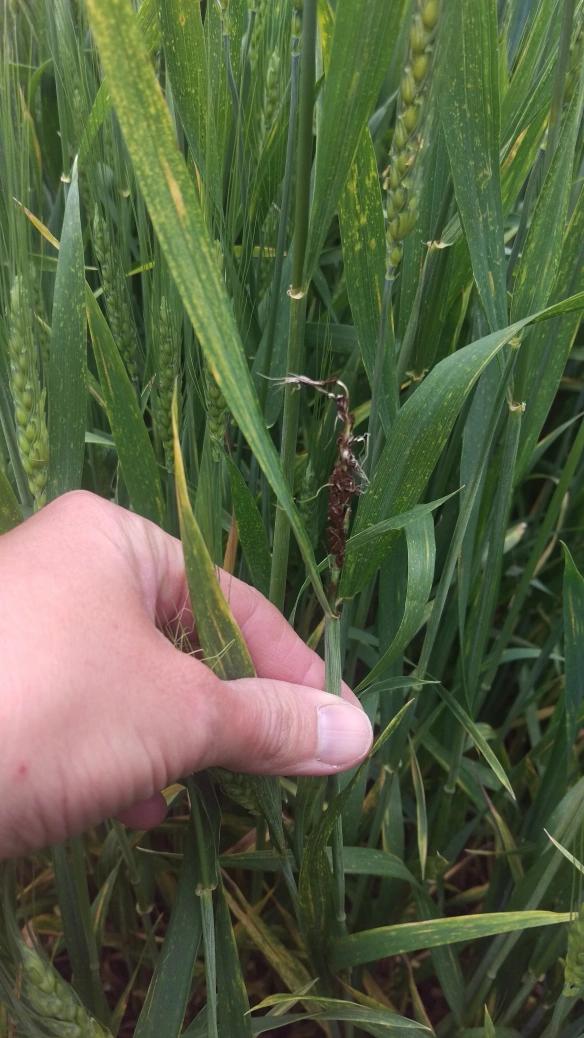
Plant: Wheat
Disease: wheat loose smut